1966 Australian Touring Car Championship

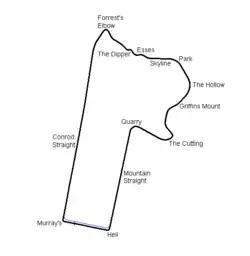
Layout of the Mount Panorama Circuit (1938-1986)

The 1966 Australian Touring Car Championship was a CAMS sanctioned Australian motor racing title open to Group C Improved Production Touring Cars. It was contested over a single 20-lap race staged at the Mount Panorama Circuit near Bathurst in New South Wales, Australia on Easter Monday, 11 April 1966, and was the seventh running of the Australian Touring Car Championship. The race was sponsored by the Neptune Oil Company, Sydney.